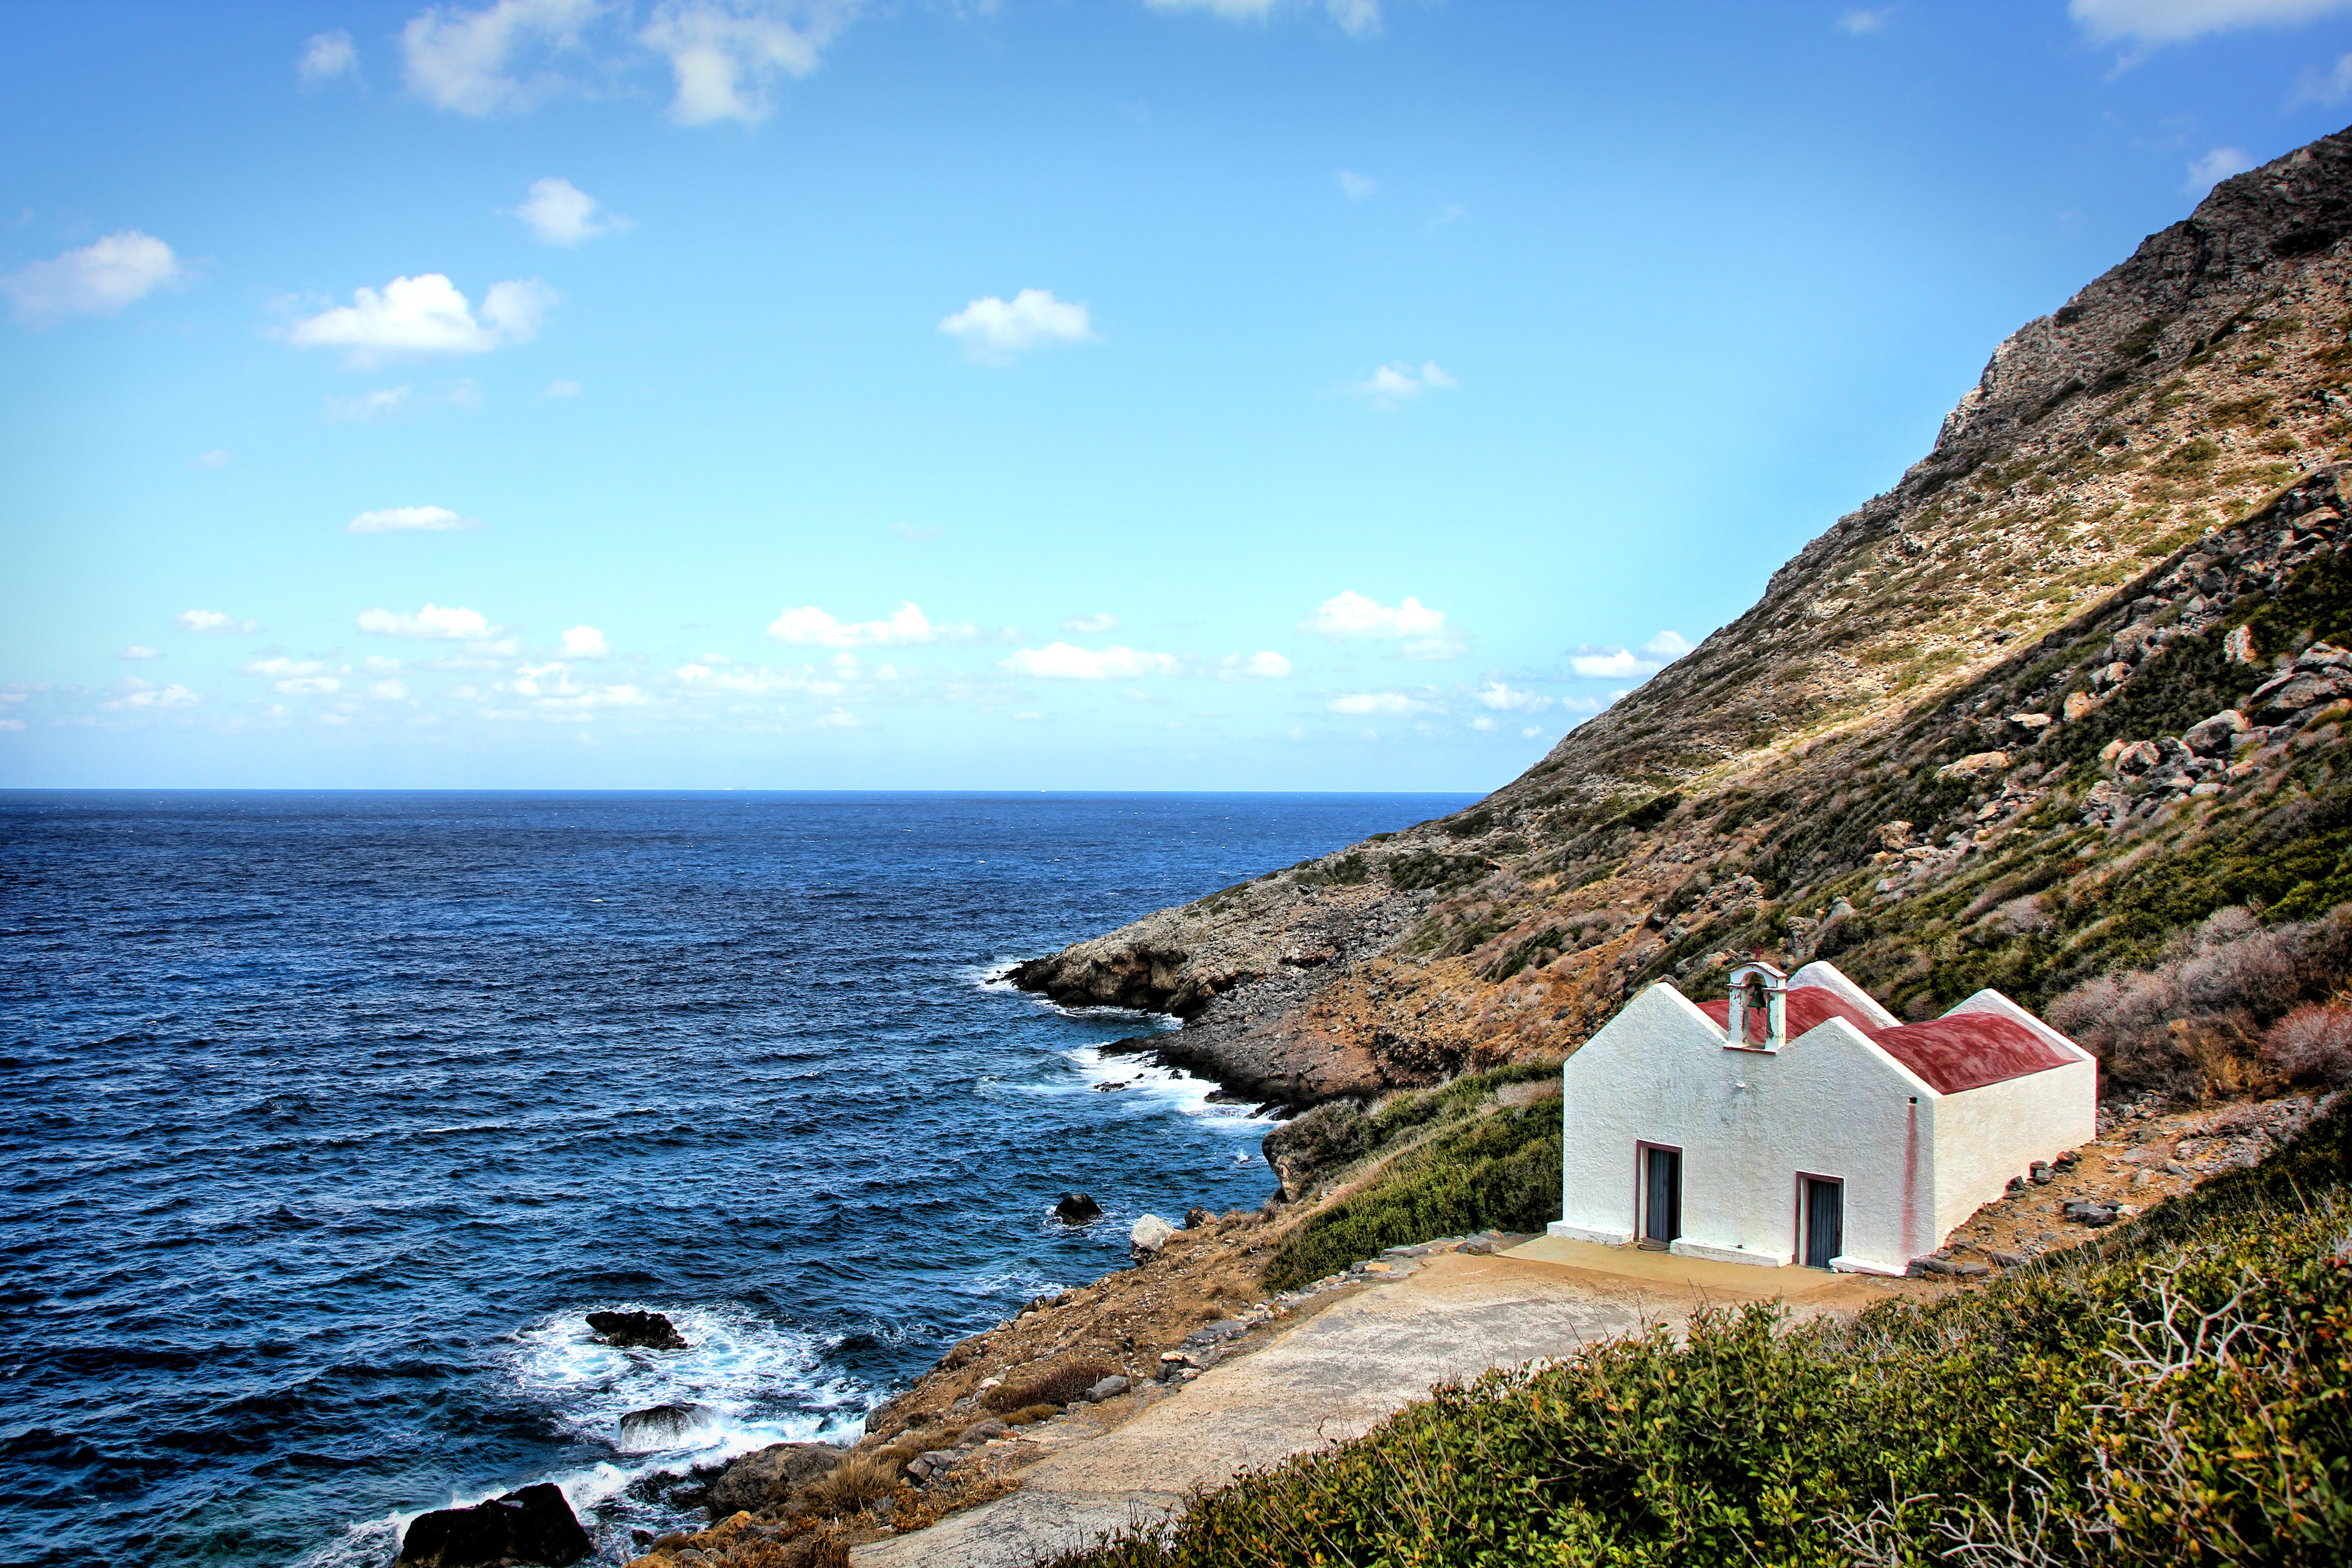
beach, landscape, sea, coast, rock, ocean, horizon, shore, vacation, cliff, surf, cove, mediterranean, holiday, bay, island, chapel, terrain, body of water, greece, cape, landform